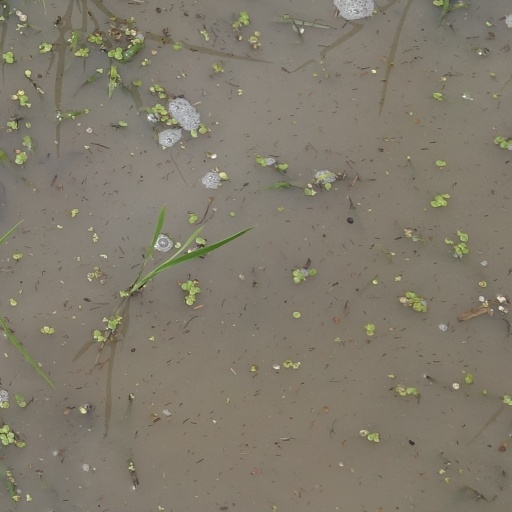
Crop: rice